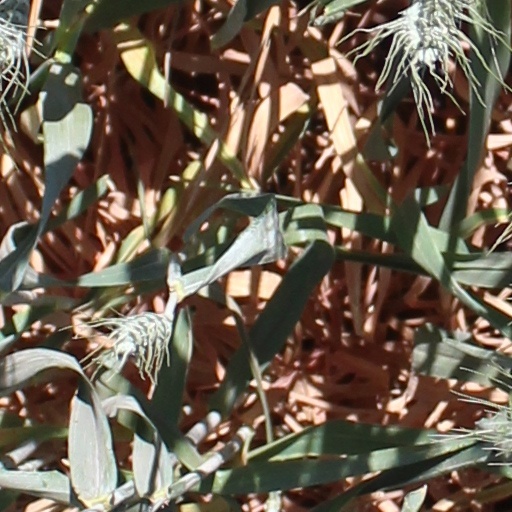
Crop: wheat